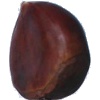
Label: chestnut